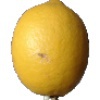
Label: Lemon 1